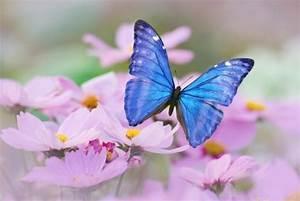
butterfly